Serbia in the Middle Ages

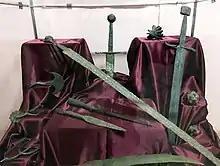
Medieval Serbian weapons The National Museum in Požarevac

The fall of the medieval Serbian despotate marked the discontinuation of the free development of society and economy based on the foundations built by the Serbian people since the period of the migration. Those foundations were, like in the rest of the Europe, feudal. Population was diversified according to the usual divisions of the societies in the period, producing numerous goods and creating huge wealth for the ruling, noble and upper classes. Wealth produced in Serbia was at the time subject of numerous stories which spread both to the east and the west of Europe, though many of them were obviously exaggerated.